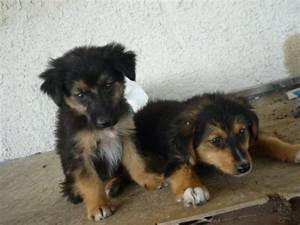
Label: dog